Eupen-Malmedy

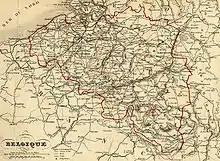
An 1843 map of Belgium, with Eupen and Malmedy shown as part of the Kingdom of Prussia

The history of the area dates back to the 6th century, when Christianity was first introduced to Southern Rhineland. In 651, Frankish monks established Princely Abbey of Stavelot-Malmedy; Malmedy then became part of the Roman Catholic Diocese of Liège, while Stavelot was attached to the Archdiocese of Cologne. Following the Treaty of Verdun in 843, Stavelot-Malmedy became a part of Middle Francia. Ultimately, the principality of Stavelot-Malmedy was an independent state within the Holy Roman Empire until 1795.